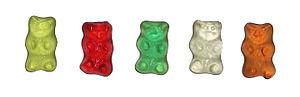
L'ours dans la culture des populations humaines en contact avec cet animal, qui partagea longtemps son biotope avec elles, a toujours occupé une place particulière. Dès l'époque préhistorique, il a incarné une divinité. Si la thèse du culte de l'ours au paléolithique moyen est controversée, de nombreuses formes de vénération liées à sa chasse et associées à des rites parfois violents sont plus tard attestées dans de multiples sociétés autour du monde. L'ours fut considéré comme un double animal de l'homme, un ancêtre tutélaire, un symbole de puissance, de renouveau, du passage des saisons, et même de royauté puisqu'il fut longtemps symboliquement le roi des animaux en Europe. Étroitement associé à des pratiques et traditions animistes « païennes » parfois transgressives, l'ours et ses cultes furent combattus par l'Église catholique lors des évangélisations successives, conduisant à sa dépréciation et à sa diabolisation progressive, jusqu'à lui donner une réputation d'animal goinfre et stupide au Moyen Âge.